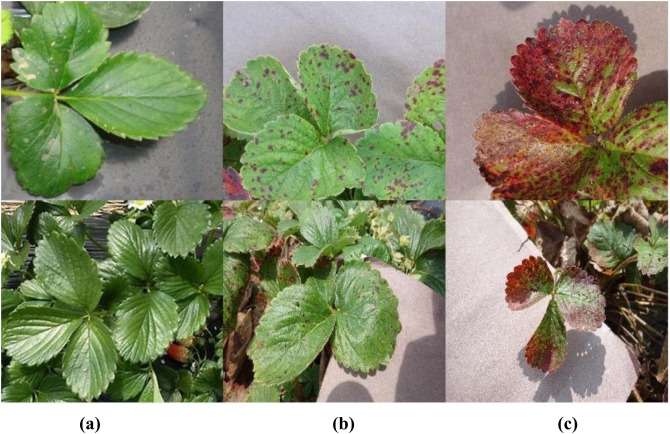
Plant: Strawberry
Disease: strawberry leaf scorch